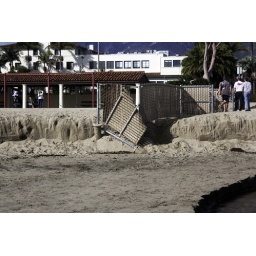
this fence is a little worse for wear, after the storm and the sand eroding out from under it